John Leary (politician)

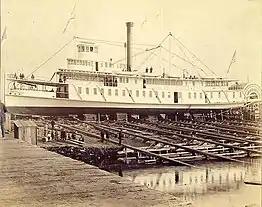
Construction of "The Bailey Gatzert", 1890.

Leary's multiple investments in real estate were based on his firm belief in the future of Washington Territory, and in Seattle in particular. These convictions proved accurate, and his real estate investments became the main source of his accumulated fortune.